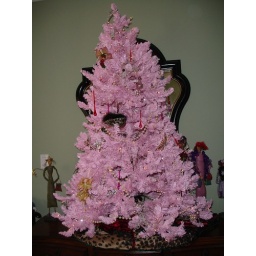
The pink tree in my parents' bedroom